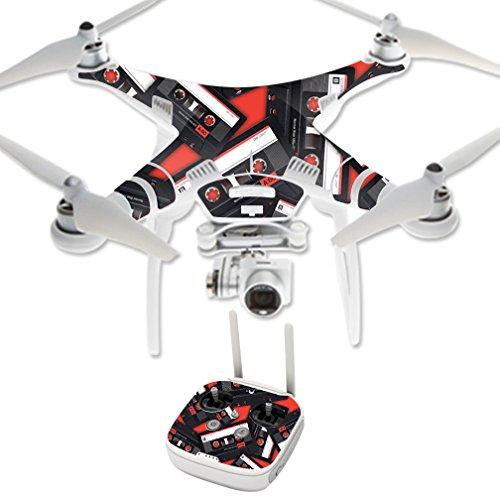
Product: MightySkins Skin Compatible with DJI Phantom 3 Professional Quadcopter Drone wrap Cover Sticker Skins Mixtape
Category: Toys & Games | Hobbies | Remote & App Controlled Vehicles & Parts | Remote & App Controlled Vehicles | Quadcopters & Multirotors
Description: Great Condition.
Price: $39.99
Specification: ProductDimensions:17x1x11inches|ItemWeight:0.16ounces|ShippingWeight:1pounds(Viewshippingratesandpolicies)|ASIN:B06XCJ68CD|Itemmodelnumber:DJPHAN3PRO-2Mixtape